Monument Hill and Kreische Brewery State Historic Sites

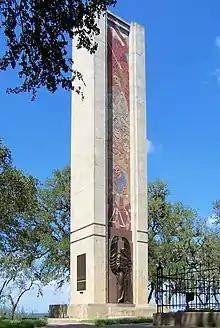
The monument of the fallen men of the Dawson Massacre and the ill-fated Mier Expedition.

On September 18, 1848, the remains of Texans killed in the Dawson Massacre and the Black Bean Episode, which had been retrieved from their original burial sites, were reinterred in a common tomb with a sandstone vault at the location now known as Monument Hill. A committee that included Black Bean survivor N.W. Faison chose the location in the summer of 1848. According to newspaper reports, the location was “preferable to any other in the surrounding country; it is a commanding position, and can be seen at a great distance, and will not fail to attract the attention of everyone who passes through the country.” More than 1,000 people from all over the state attended the ceremony. Recent German immigrant and stonemason, Heinrich Ludwig Kreische of La Grange, was chosen to build the limestone tomb using resources quarried from the bottom of the bluff.